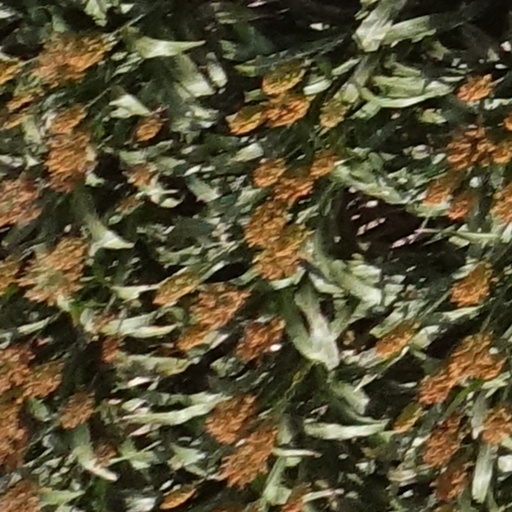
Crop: sorghum